Dudley Newcomb Carpenter

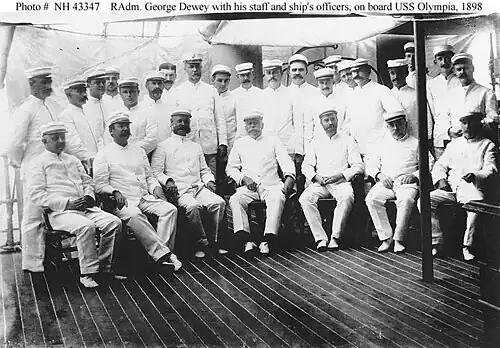
Photo#: NH 43347 – Rear Admiral George Dewey, center, Commander of the U.S. Asiatic Squadron, with officers of his flagship, USS "Olympia" (C-6), and his staff on board the Olympia in Manila Bay circa 20 May – 1 June 1898. Lt. Dudley Newcomb Carpenter, M.D. is standing third from the left.

Carpenter decided to stay in the Navy after the war and was nominated and later confirmed after October 24, 1899 by President William McKinley during executive proceedings to the Senate.